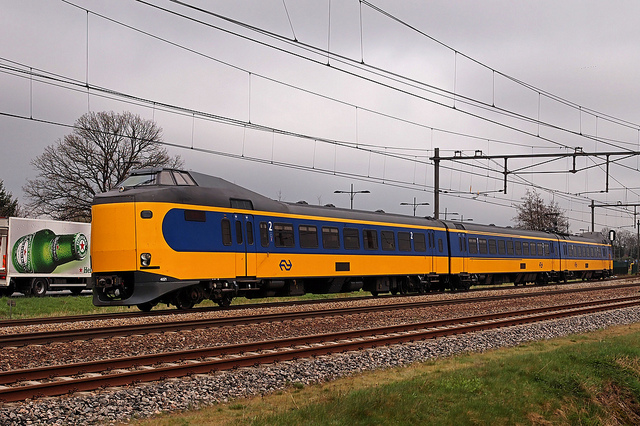
A yellow and blue train racing down train tracks.

A yellow and  blue train traveling on the  tracks

Blue and yellow passenger train on a track.

A computer-generated image of a train on railroad tracks.

A blue and yellow passenger train is on a railroad.